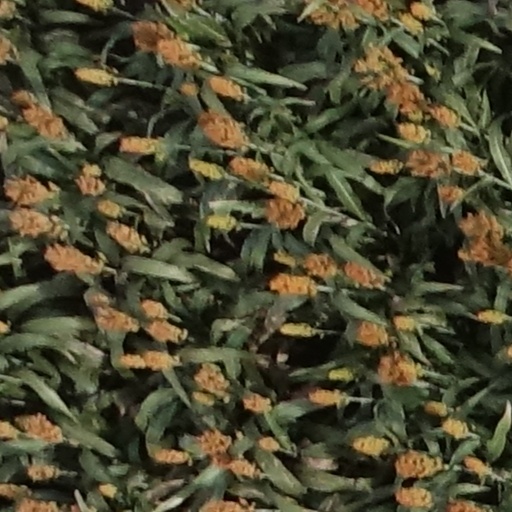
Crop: sorghum